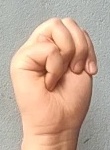
ASL sign: M